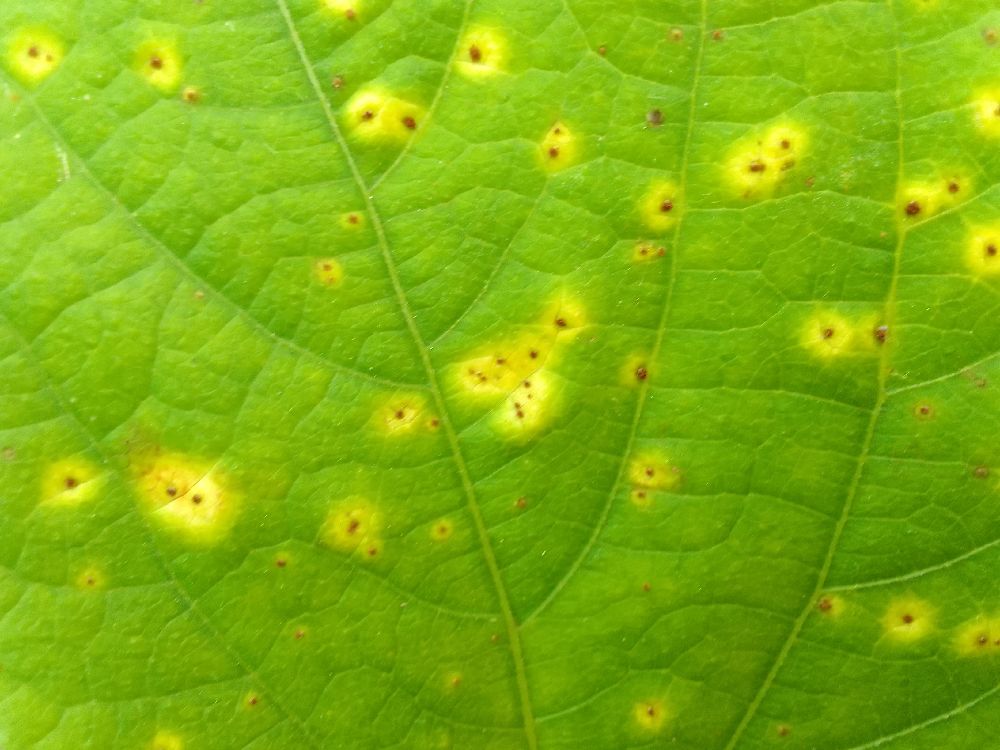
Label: rust